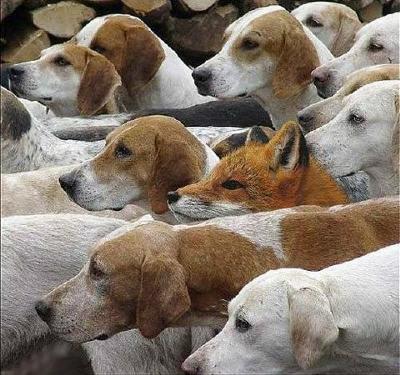
回答: 東京の通勤ラッシュに戸惑う北海道民